Superstition in Serbia

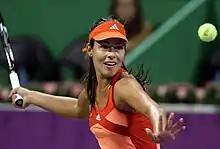
Serbia's Ana Ivanovic in action during the Qatar Open Tennis Tournament.

It is common for a famous person's body to be relocated to Serbia. It is not only reserved for those who lived in Serbia; the body of Serbian U.S. electrical engineer Nikola Tesla was relocated to Serbia in 1957 after he died in New York after being hit by a taxicab and never fully recovering from his injuries, which included three broken ribs and a wounded back. The first known relocated burials in Serbia were the bodies of the ruling families. These families were a part of the church, and were buried in various monasteries around the country. One monk was transferred 15 times. Saints who died outside of the country were included in the reburial ceremony.